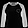
Label: T - shirt / top